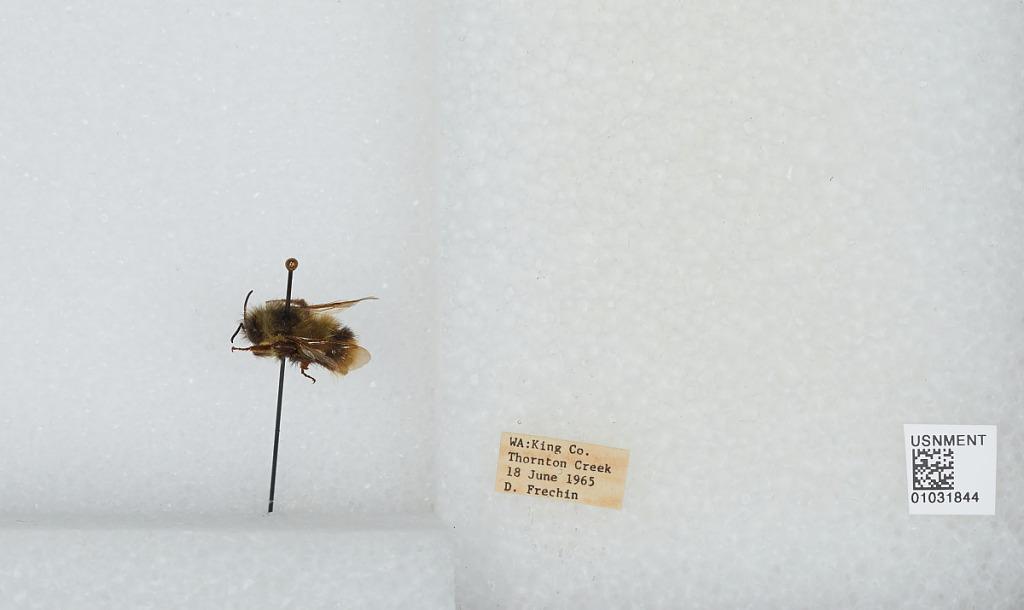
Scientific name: Bombus (Pyrobombus) mixtus Cresson
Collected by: D. Frechin
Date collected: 1965-6-18
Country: United States
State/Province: Washington
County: King
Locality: Thornton Creek
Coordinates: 47.7031, -122.309